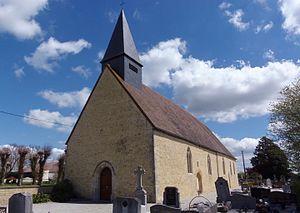
Aunou-sur-Orne (Normandie, France). L'église Sainte-Eulalie.
Aunou-sur-Orne est une commune française, située dans le département de l'Orne en région Normandie, peuplée de 266 habitants.